S. M. Razaullah Ansari

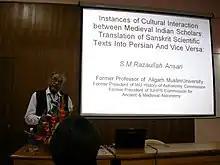
Razaullah Ansari giving a lecture at Centre for the Study of Culture and Society (2009)

He contributed many chapters on history of science in many books, but here are some of his books based on Zij, Avempace, Qotb al-Din Shirazi that he edited: